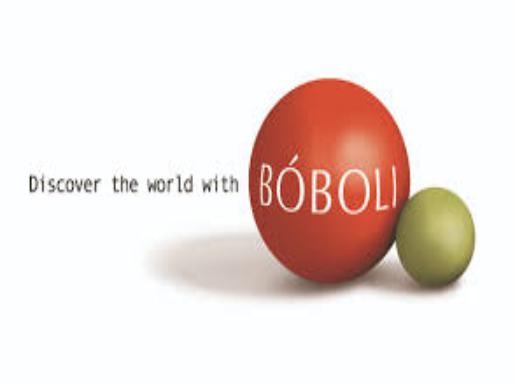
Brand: Boboli
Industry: Clothes